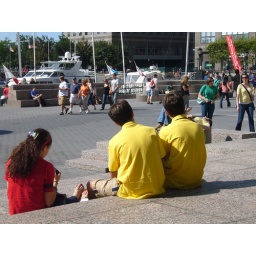
One girl in red and two boys in yellow...(we were two girls in red and one boy in yellow).